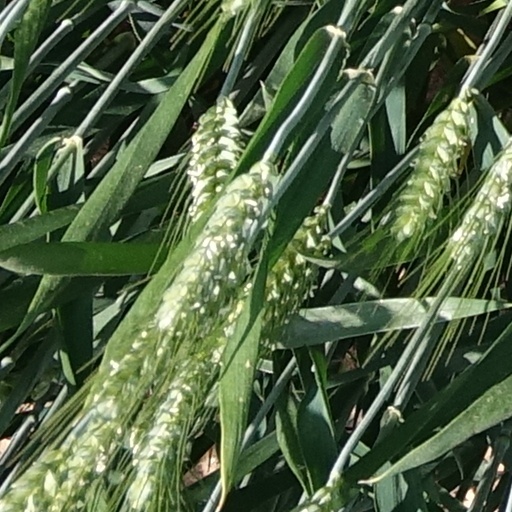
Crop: wheat